Question: Please indicate a possible affordance area of the jump_skateboard that can be used for standing
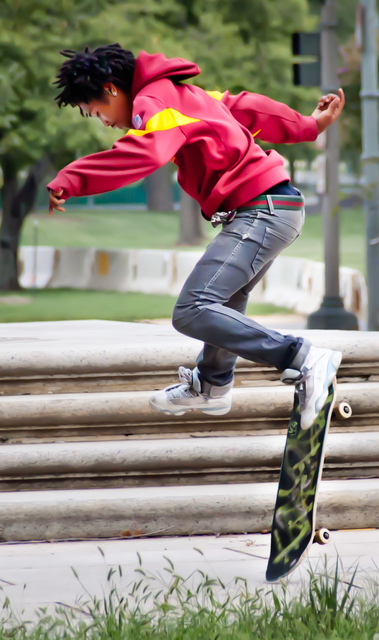
Answer: [261.5, 324, 357.5, 583]